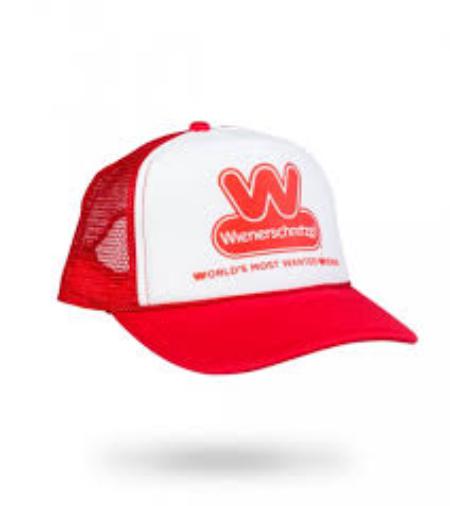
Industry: Food